Michigan–Notre Dame football rivalry

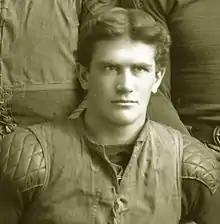
Former Michigan player Frank Longman led a band of "fighting Irishmen" to victory over the Wolverines in 1909.

For the first time in six years, Michigan and Notre Dame met in October 1908, with Michigan winning, 12–6, at Ann Arbor's Ferry Field. Dave Allerdice scored all 12 of Michigan's points on three field goals – two in the first half and one in the last minute of the game. Notre Dame fullback Vaughan scored the only touchdown of the game on a long run from the 50-yard line.